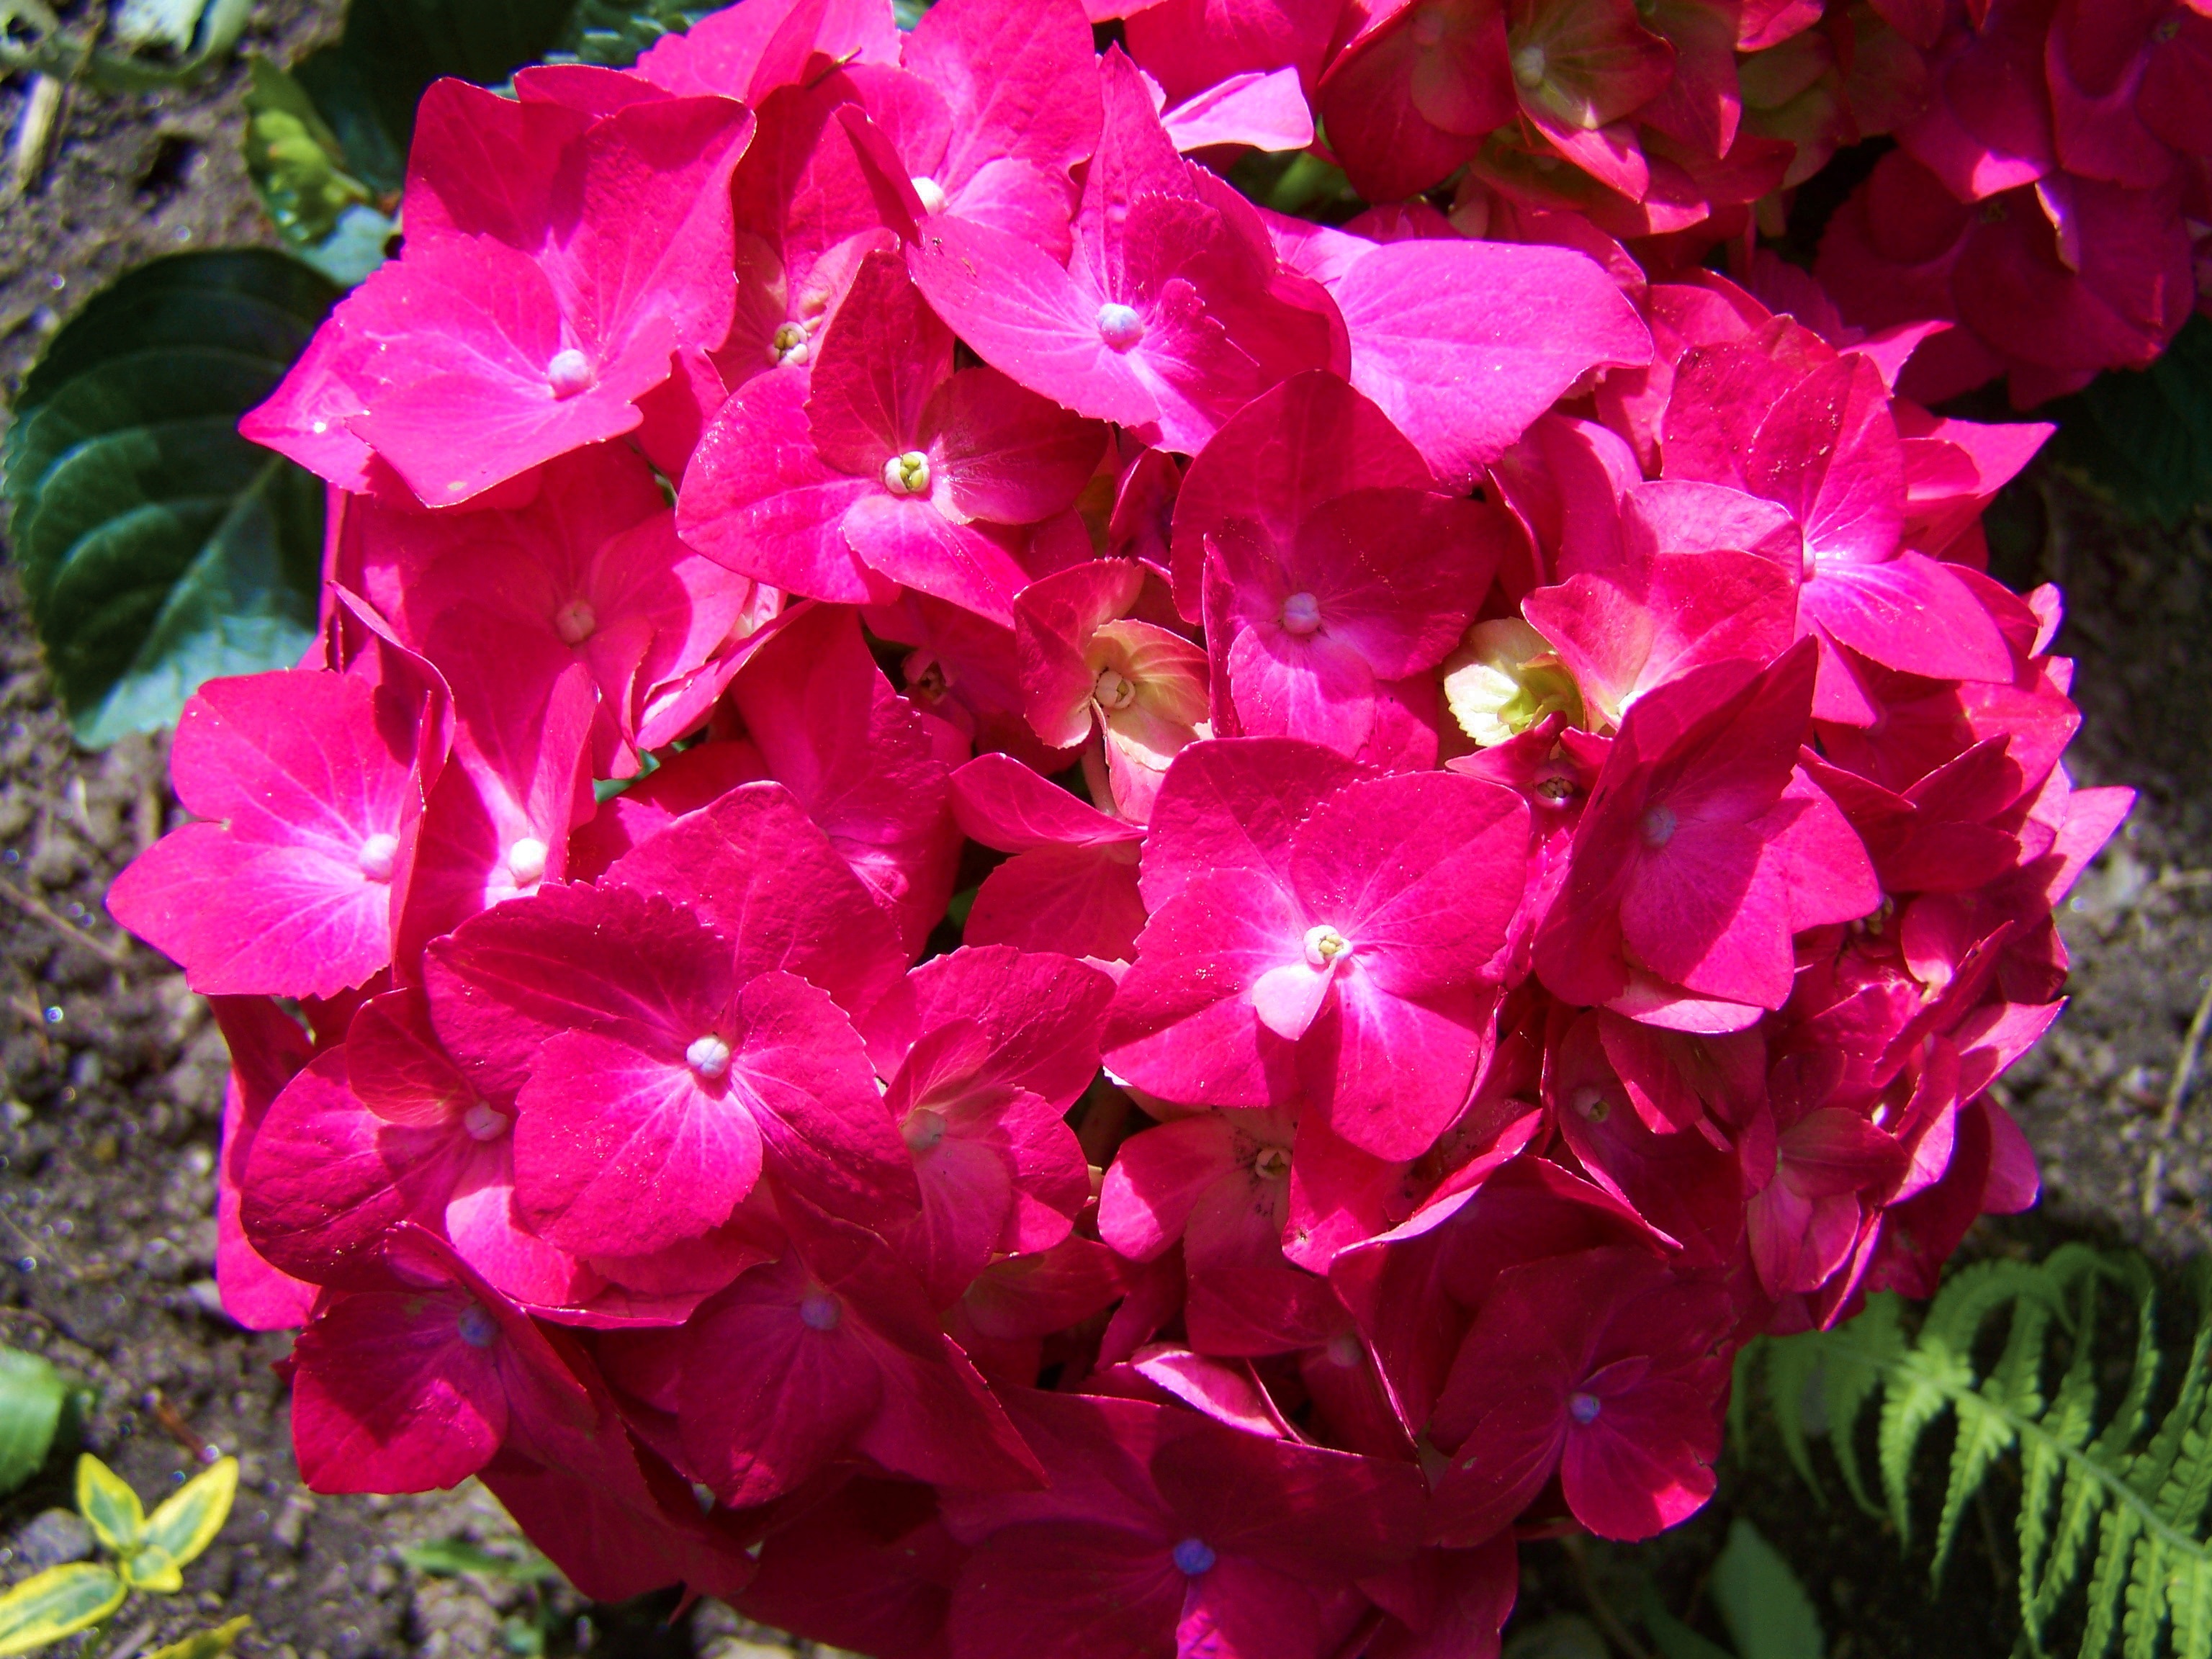
plant, flower, petal, botany, flora, hydrangea, shrub, flower garden, spring flower, flowering plant, hydrangeaceae, cornales, annual plant, pink hydrangea, land plant